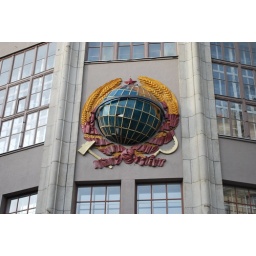
Broken sign on a building near the Kremlin